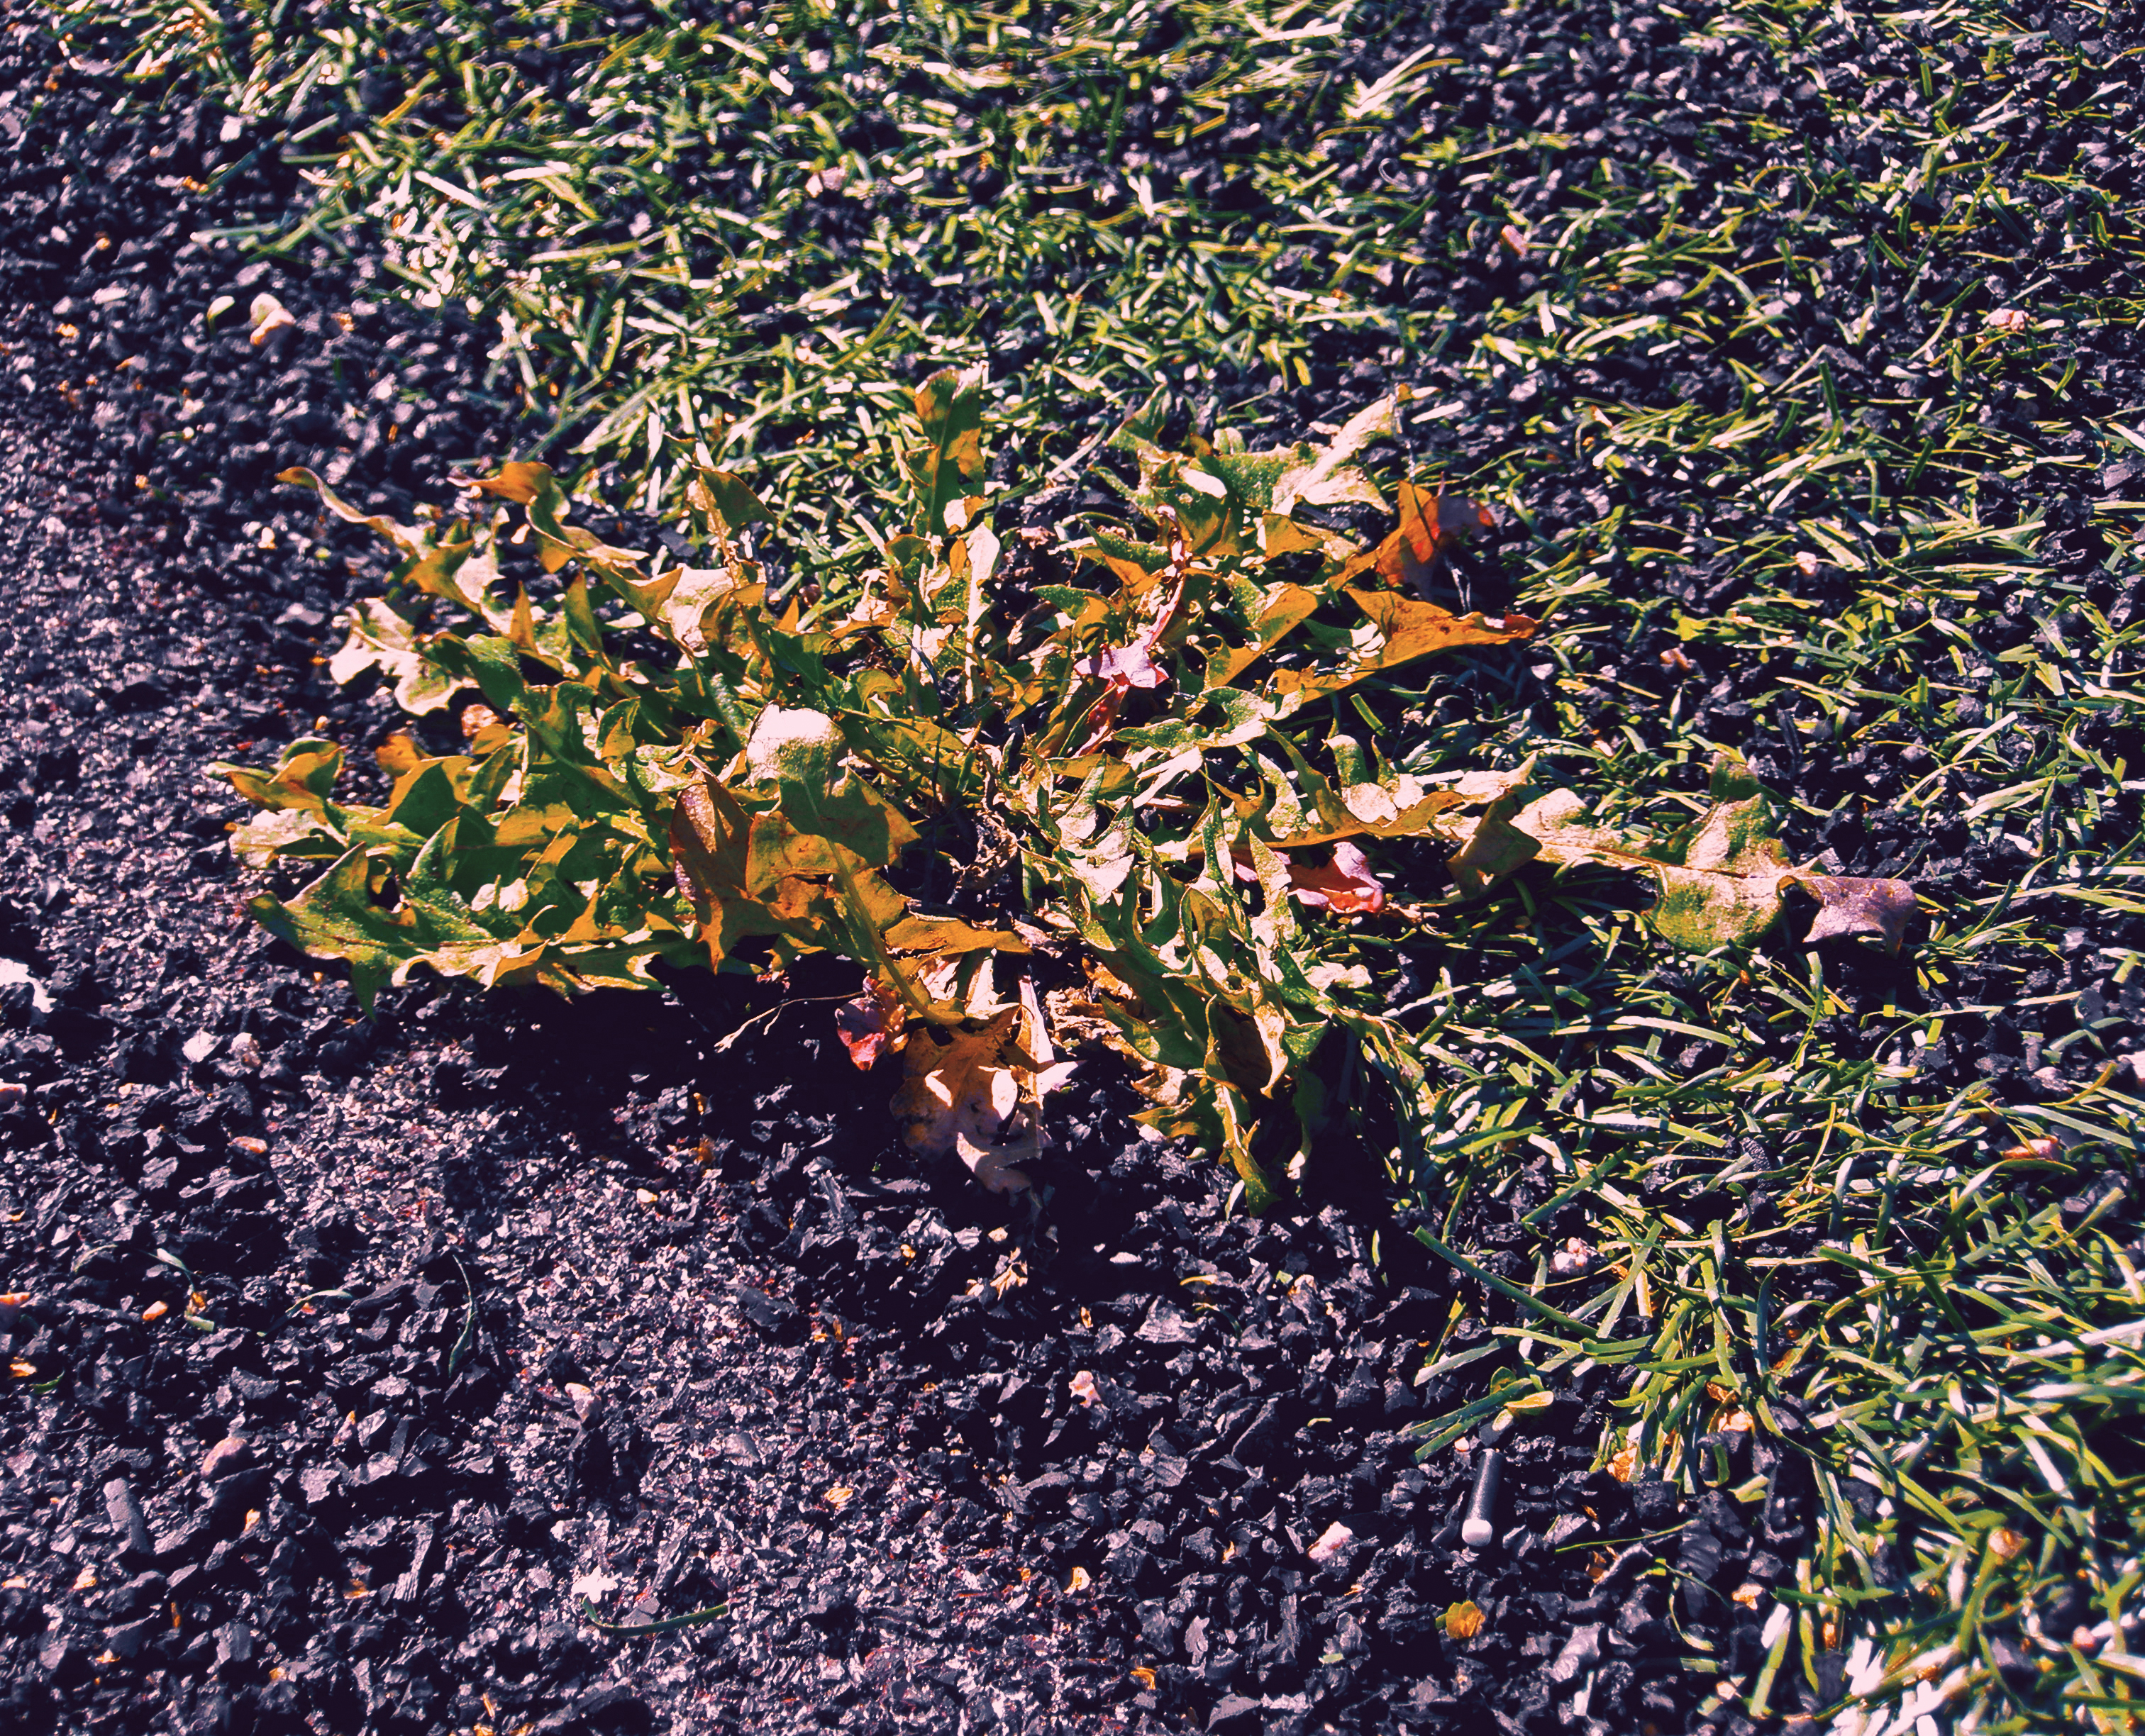
images, plant, road surface, asphalt, People in nature, tar, grass, groundcover, petal, Tints and shades, soil, deciduous, annual plant, mixture, flowering plant, shadow, shrub, road, natural landscape, concrete, landscape, art, autumn